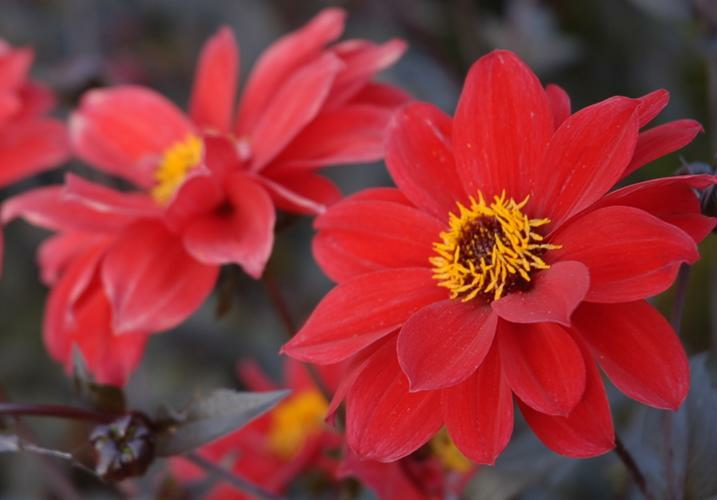
Flower: bishop of llandaff